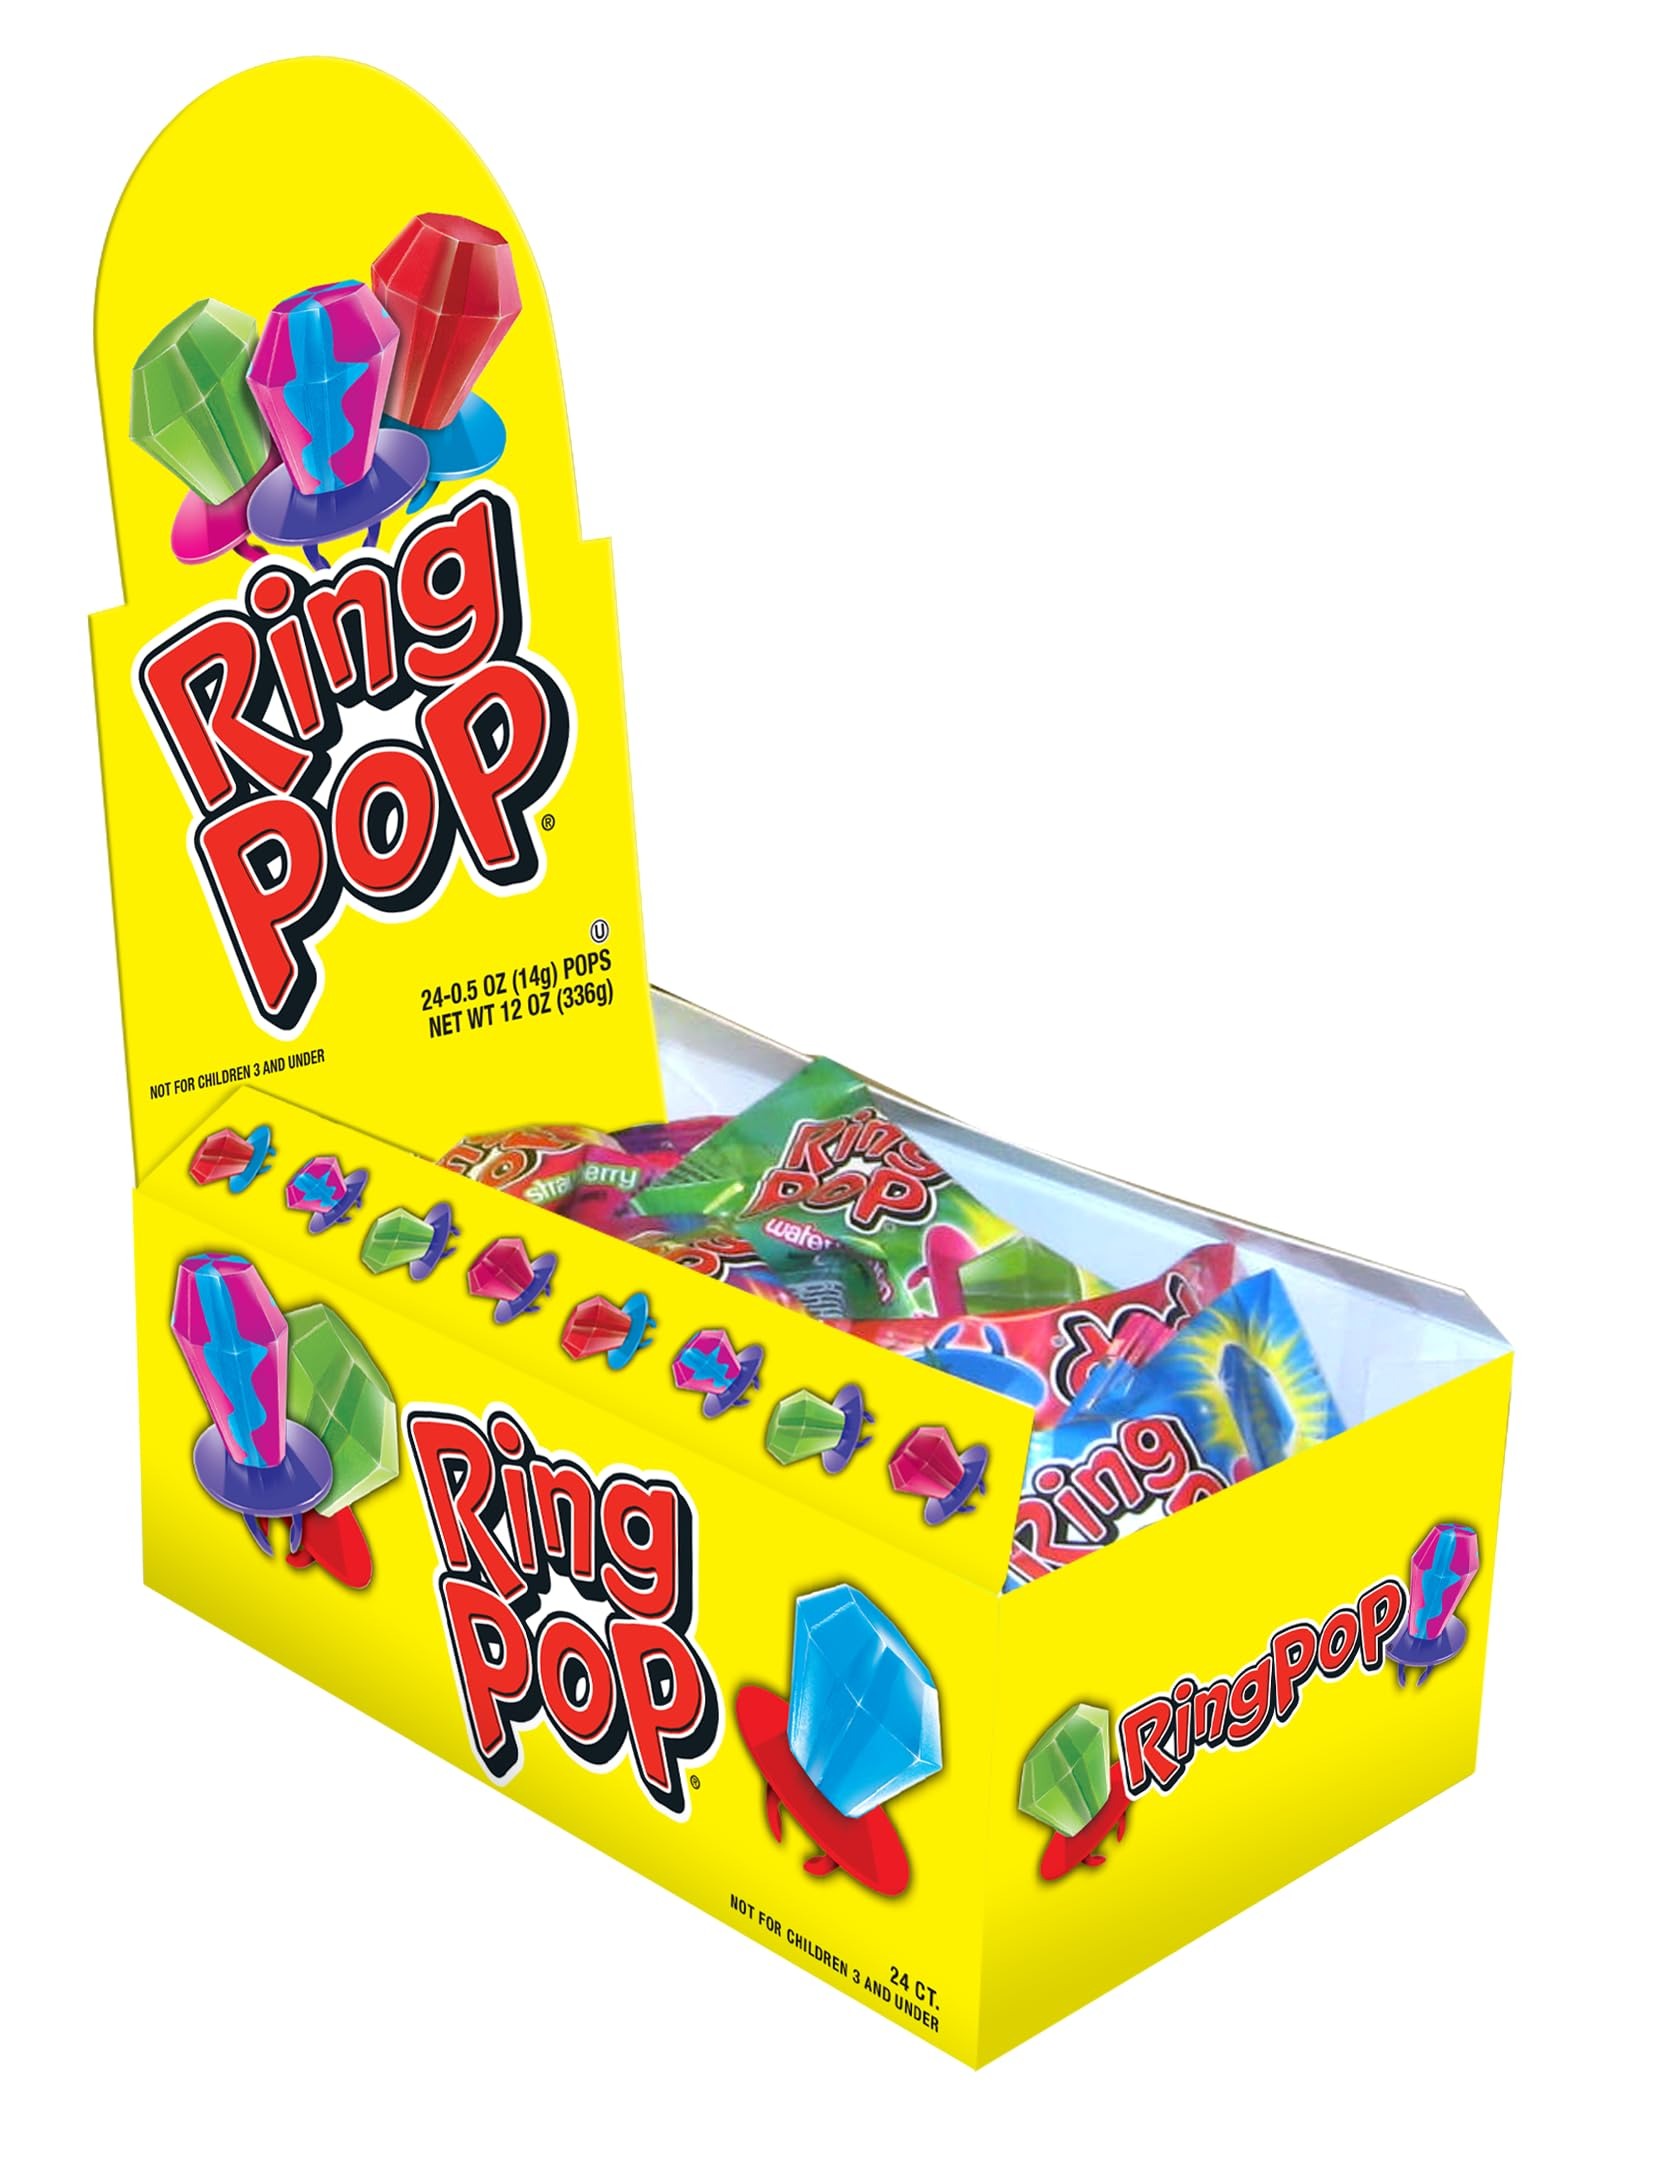
Item Name: Ring Lollipops Variety Pack, 24 Count Assorted Flavors, Individually Wrapped Bulk Lollipop
Bullet Point 1: Step into the enchanting realm of Ring Lollipops with this 24-piece collection of assorted fruit-infused & sour lollipop confections. These lively and delectable sweets are ideal for gratifying your cravings or spreading joy among loved ones.
Bullet Point 2: 24 LOLLIPOPS: Featuring an array of tantalizing fruit flavors, each pop offers an explosion of irresistible taste that will undoubtedly ignite your desire for another. Flavors include Blue Raspberry, Strawberry, Watermelon, Green Mystery & Sour Cherry.
Bullet Point 3: Perfect for school kids, parties, festivities, holiday celebrations, pinatas, and sharing with your cherished family and friends — these treats are a delightful addition to any occasion.
Bullet Point 4: Since 2003, The Hampton Popcorn & Candy Company has been delighting taste buds with a delectable assortment of popcorn and candy treats, perfect for every occasion.
Product Description: Step into the enchanting realm of Ring Lollipops with this 24-piece collection of assorted fruit-infused & sour lollipop confections. These lively and delectable sweets are ideal for gratifying your cravings or spreading joy among loved ones. Featuring an array of tantalizing fruit flavors, each pop offers an explosion of irresistible taste that will undoubtedly ignite your desire for another. Flavors include Blue Raspberry, Strawberry, Watermelon, Green Mystery & Sour Cherry
Value: 12.0
Unit: Ounce

Price: 26.99